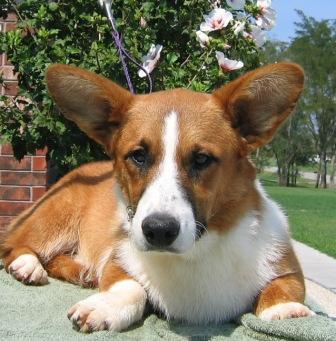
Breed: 2909-n000116-Cardigan